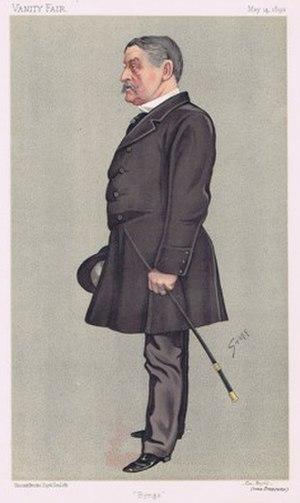
Henry William John Byng, 4ᵉ comte de Strafford est un pair et courtisan britannique.